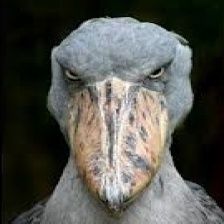
Species: SHOEBILL
Scientific name: BALAENICEPS REX